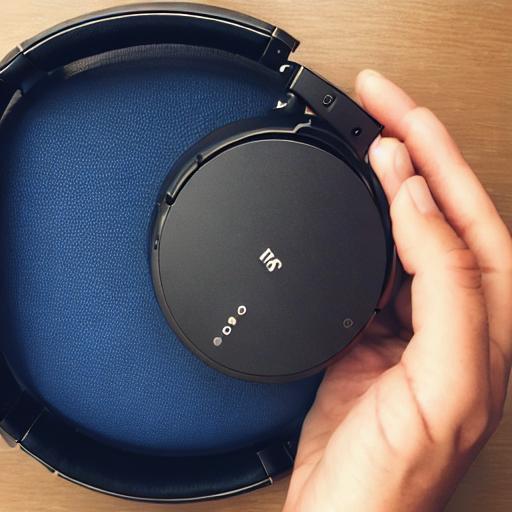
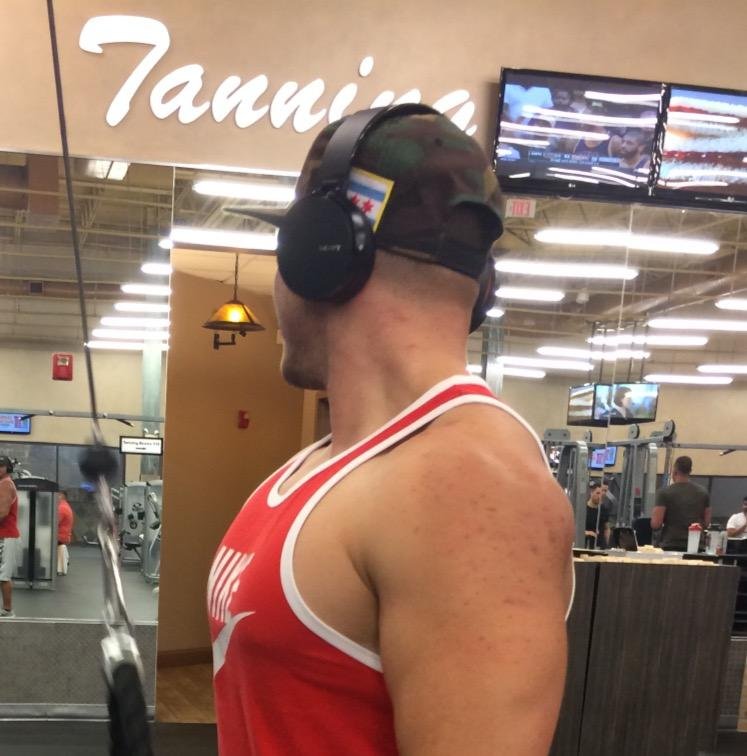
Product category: headphones
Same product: no